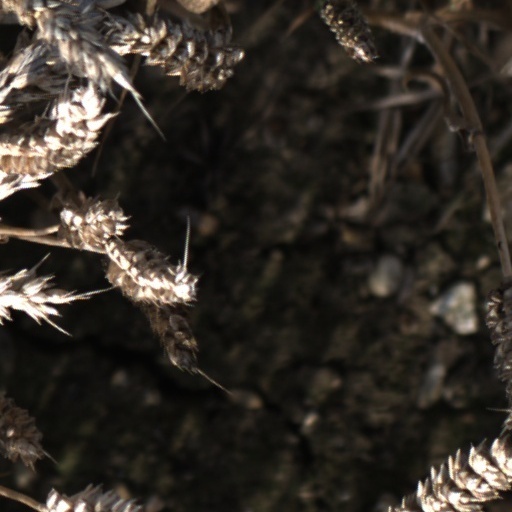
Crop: wheat